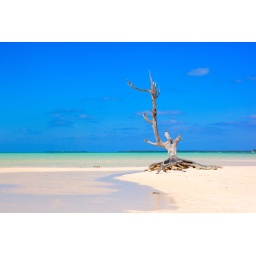
great focus point. A lone tree on pink sands beach in Harbor Island, Eleuthera